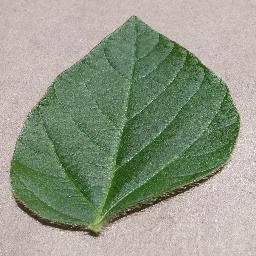
Label: Soybean___healthy